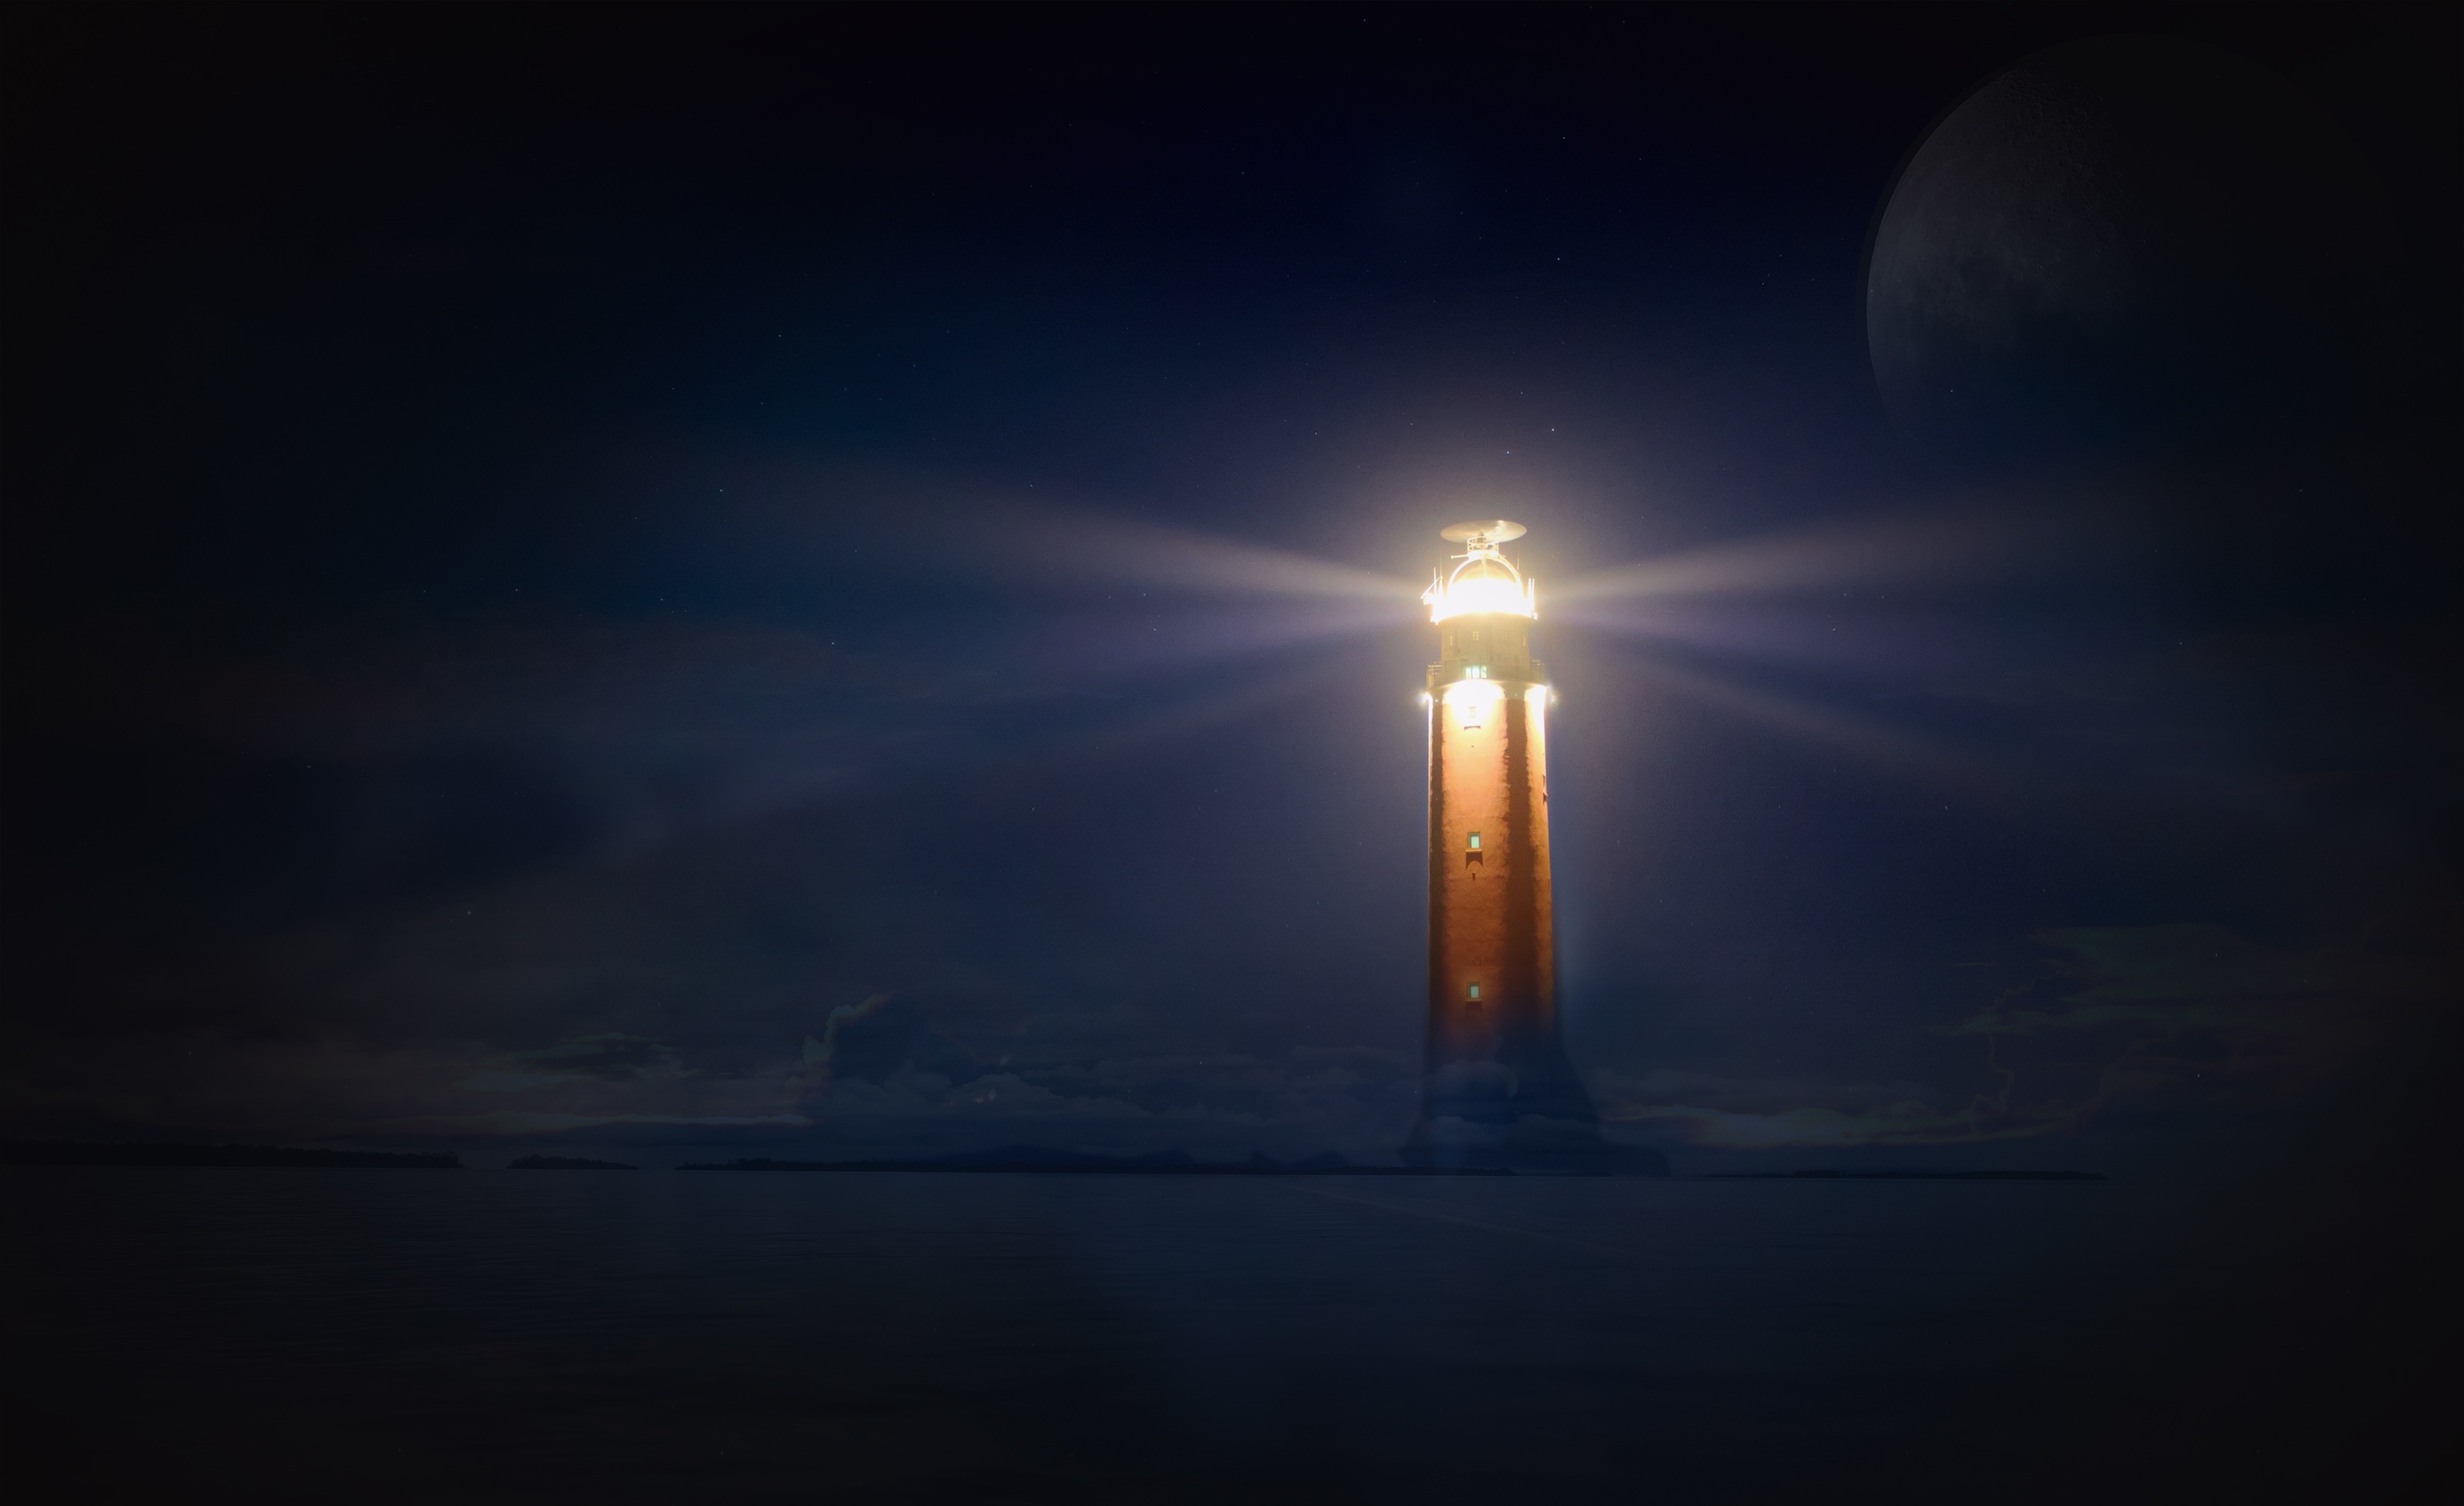
sea, light, lighthouse, night, sunlight, atmosphere, dark, reflection, tower, glow, darkness, street light, lighting, moonlight, rays, atmospheric, night photograph, photo montage, atmospheric phenomenon